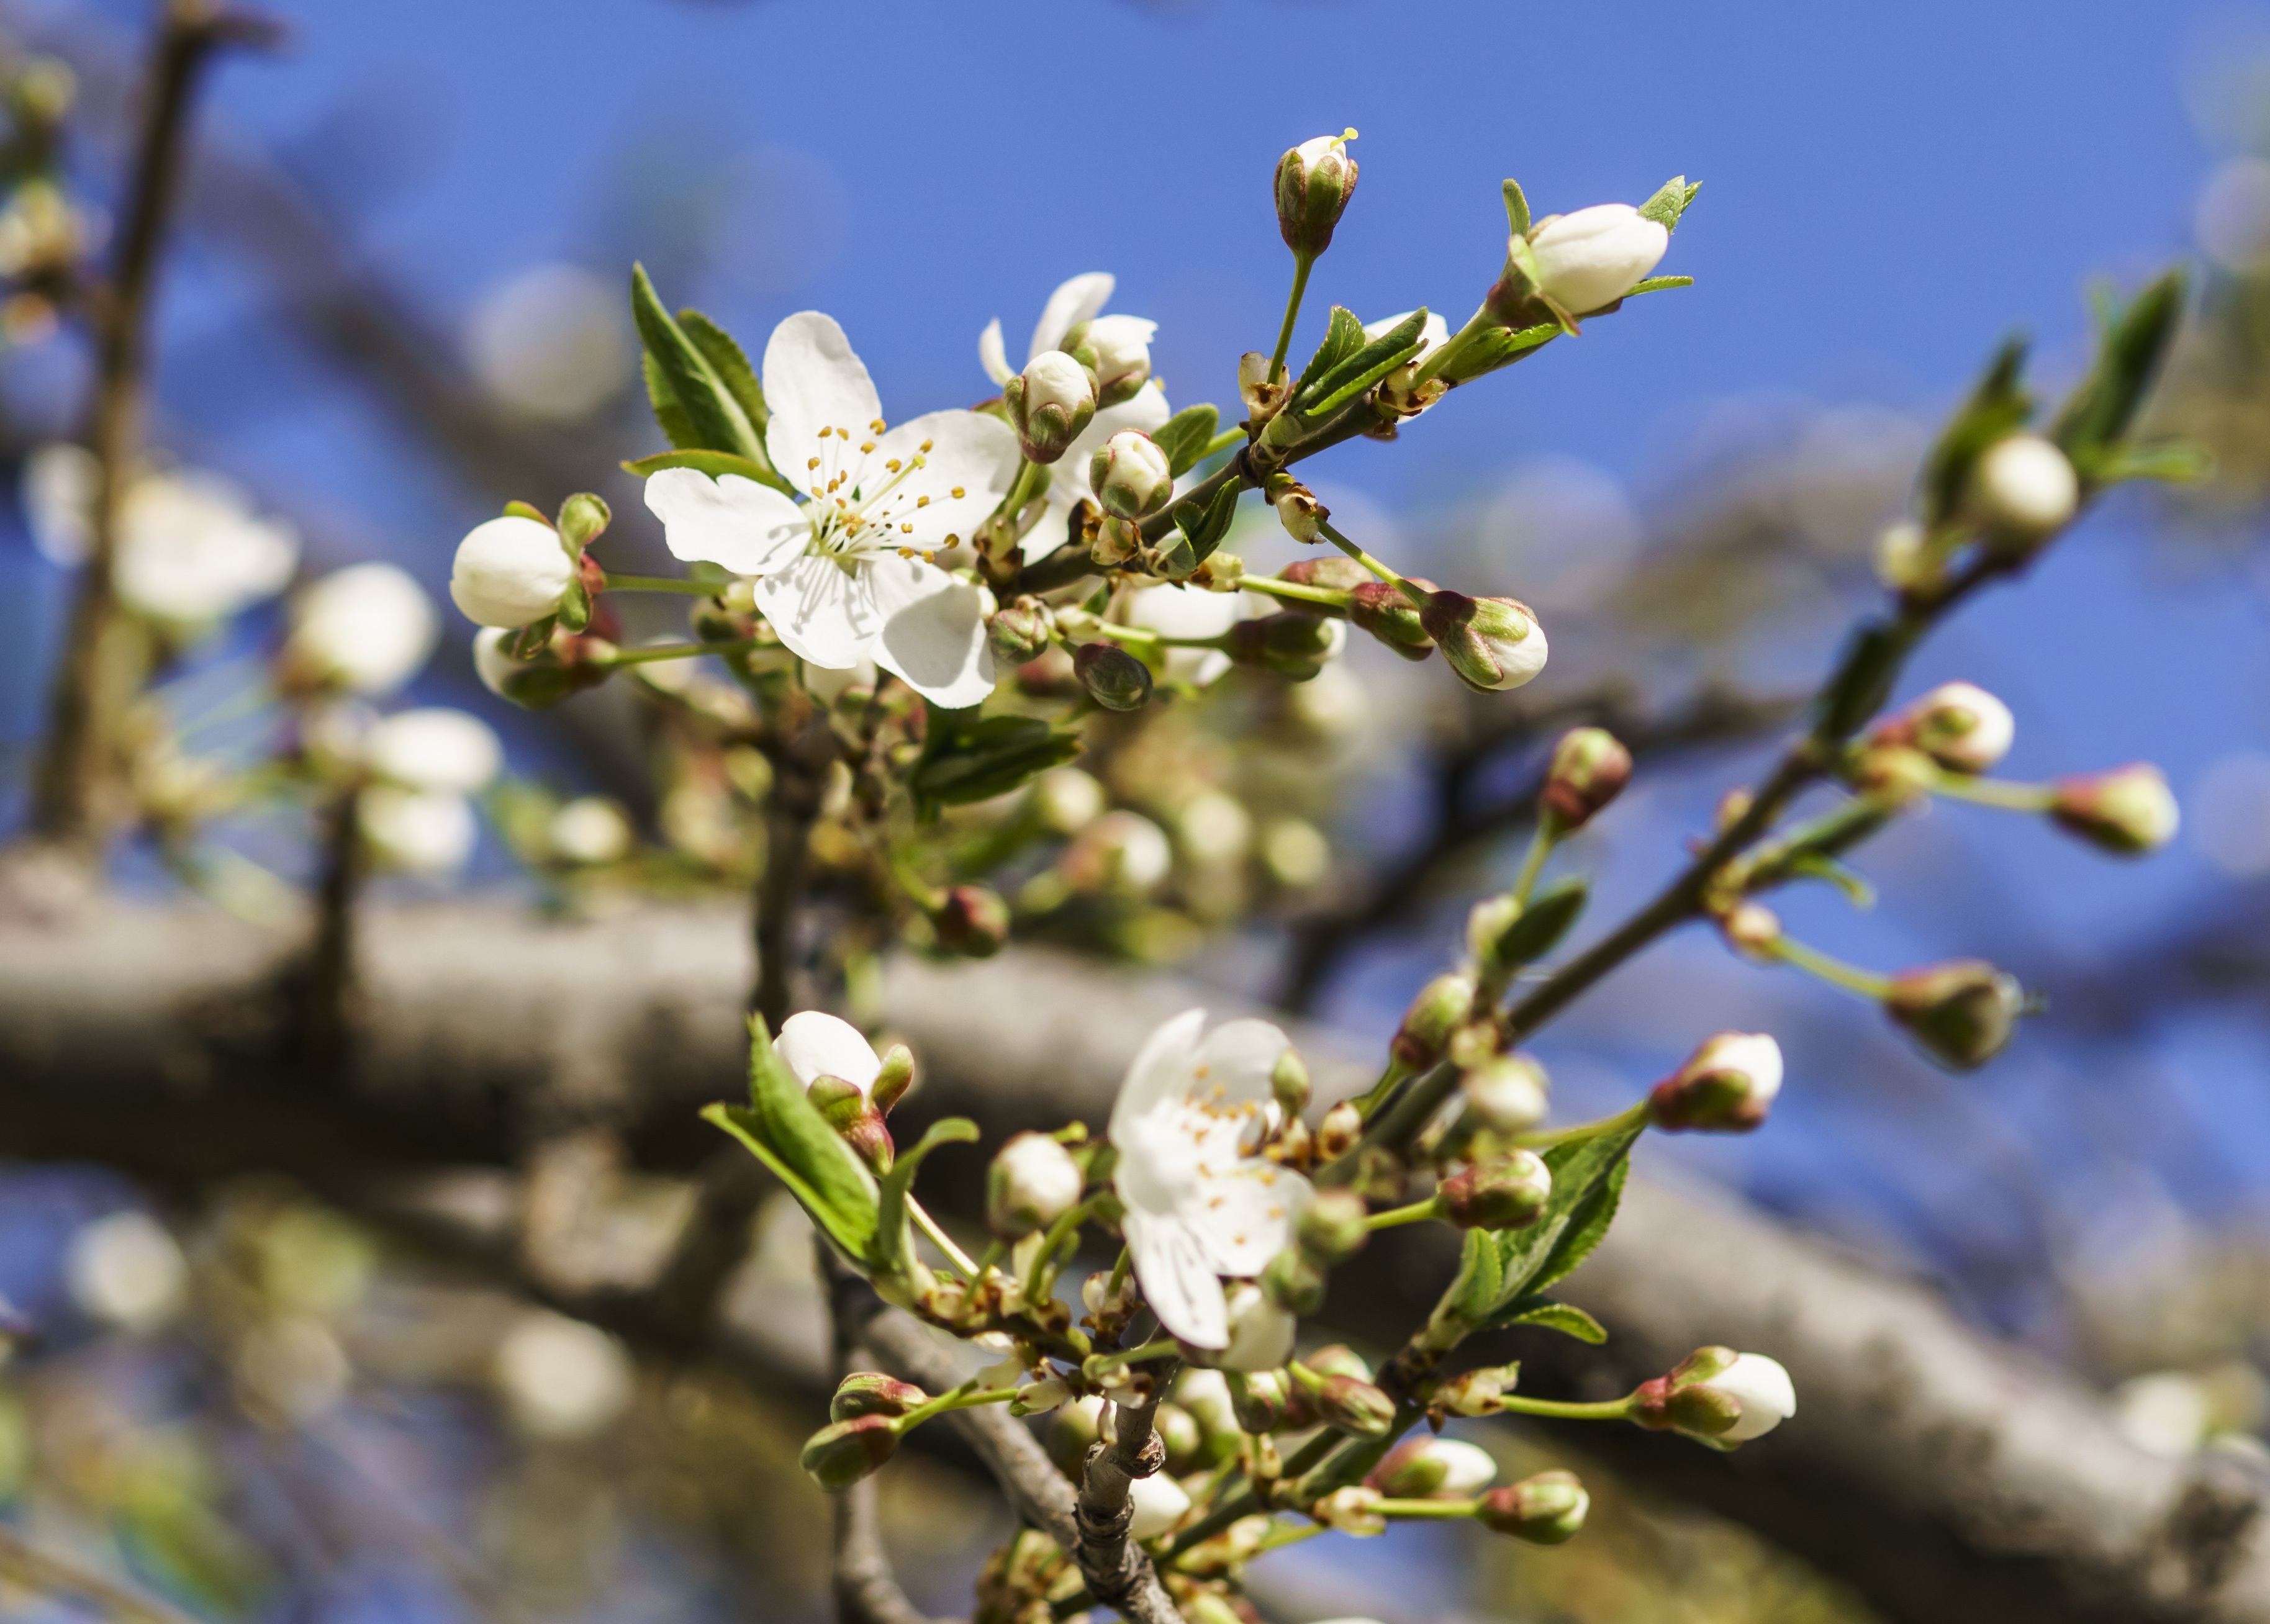
tree, nature, branch, blossom, plant, white, fruit, flower, bloom, food, spring, produce, evergreen, botany, flora, twig, flowers, shrub, cherry, macro photography, white flowers, white petals, prunus spinosa, flowering plant, cherry blossoms, woody plant, land plant